History of Lodi

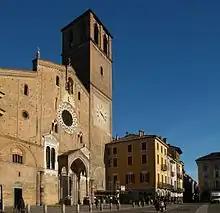
The cathedral is the oldest monument in Lodi: its construction was symbolically undertaken on August 3, 1158, on the very day the city was founded

Frederick Barbarossa reappeared in Italy on June 8, 1158: encamped near Melegnano, he received a procession of Lodi exiles demanding justice. With a view to downsizing Milan's supremacy, which he deemed dangerous, the sovereign personally promoted the rebuilding of the city, which he refounded the following August 3 in a more strategically appropriate location: the site chosen was in fact not the ruins of Laus Pompeia, but rather Mount Guzzone (or Colle Eghezzone), a modest trapezoidal-shaped rise located on the right bank of the Adda, not far from the point where a bridge known as "del Fanzago" and one of the river ports managed by the Laudensians already stood.